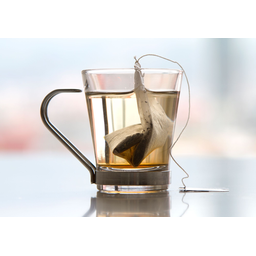
Label: trash